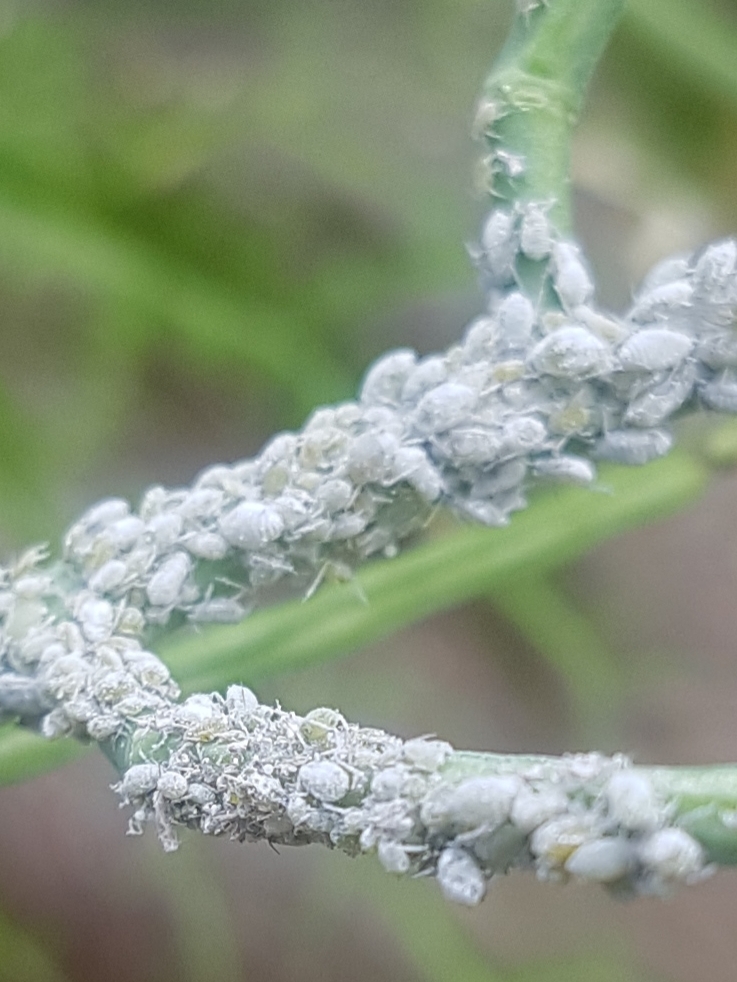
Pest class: cabbage_aphid